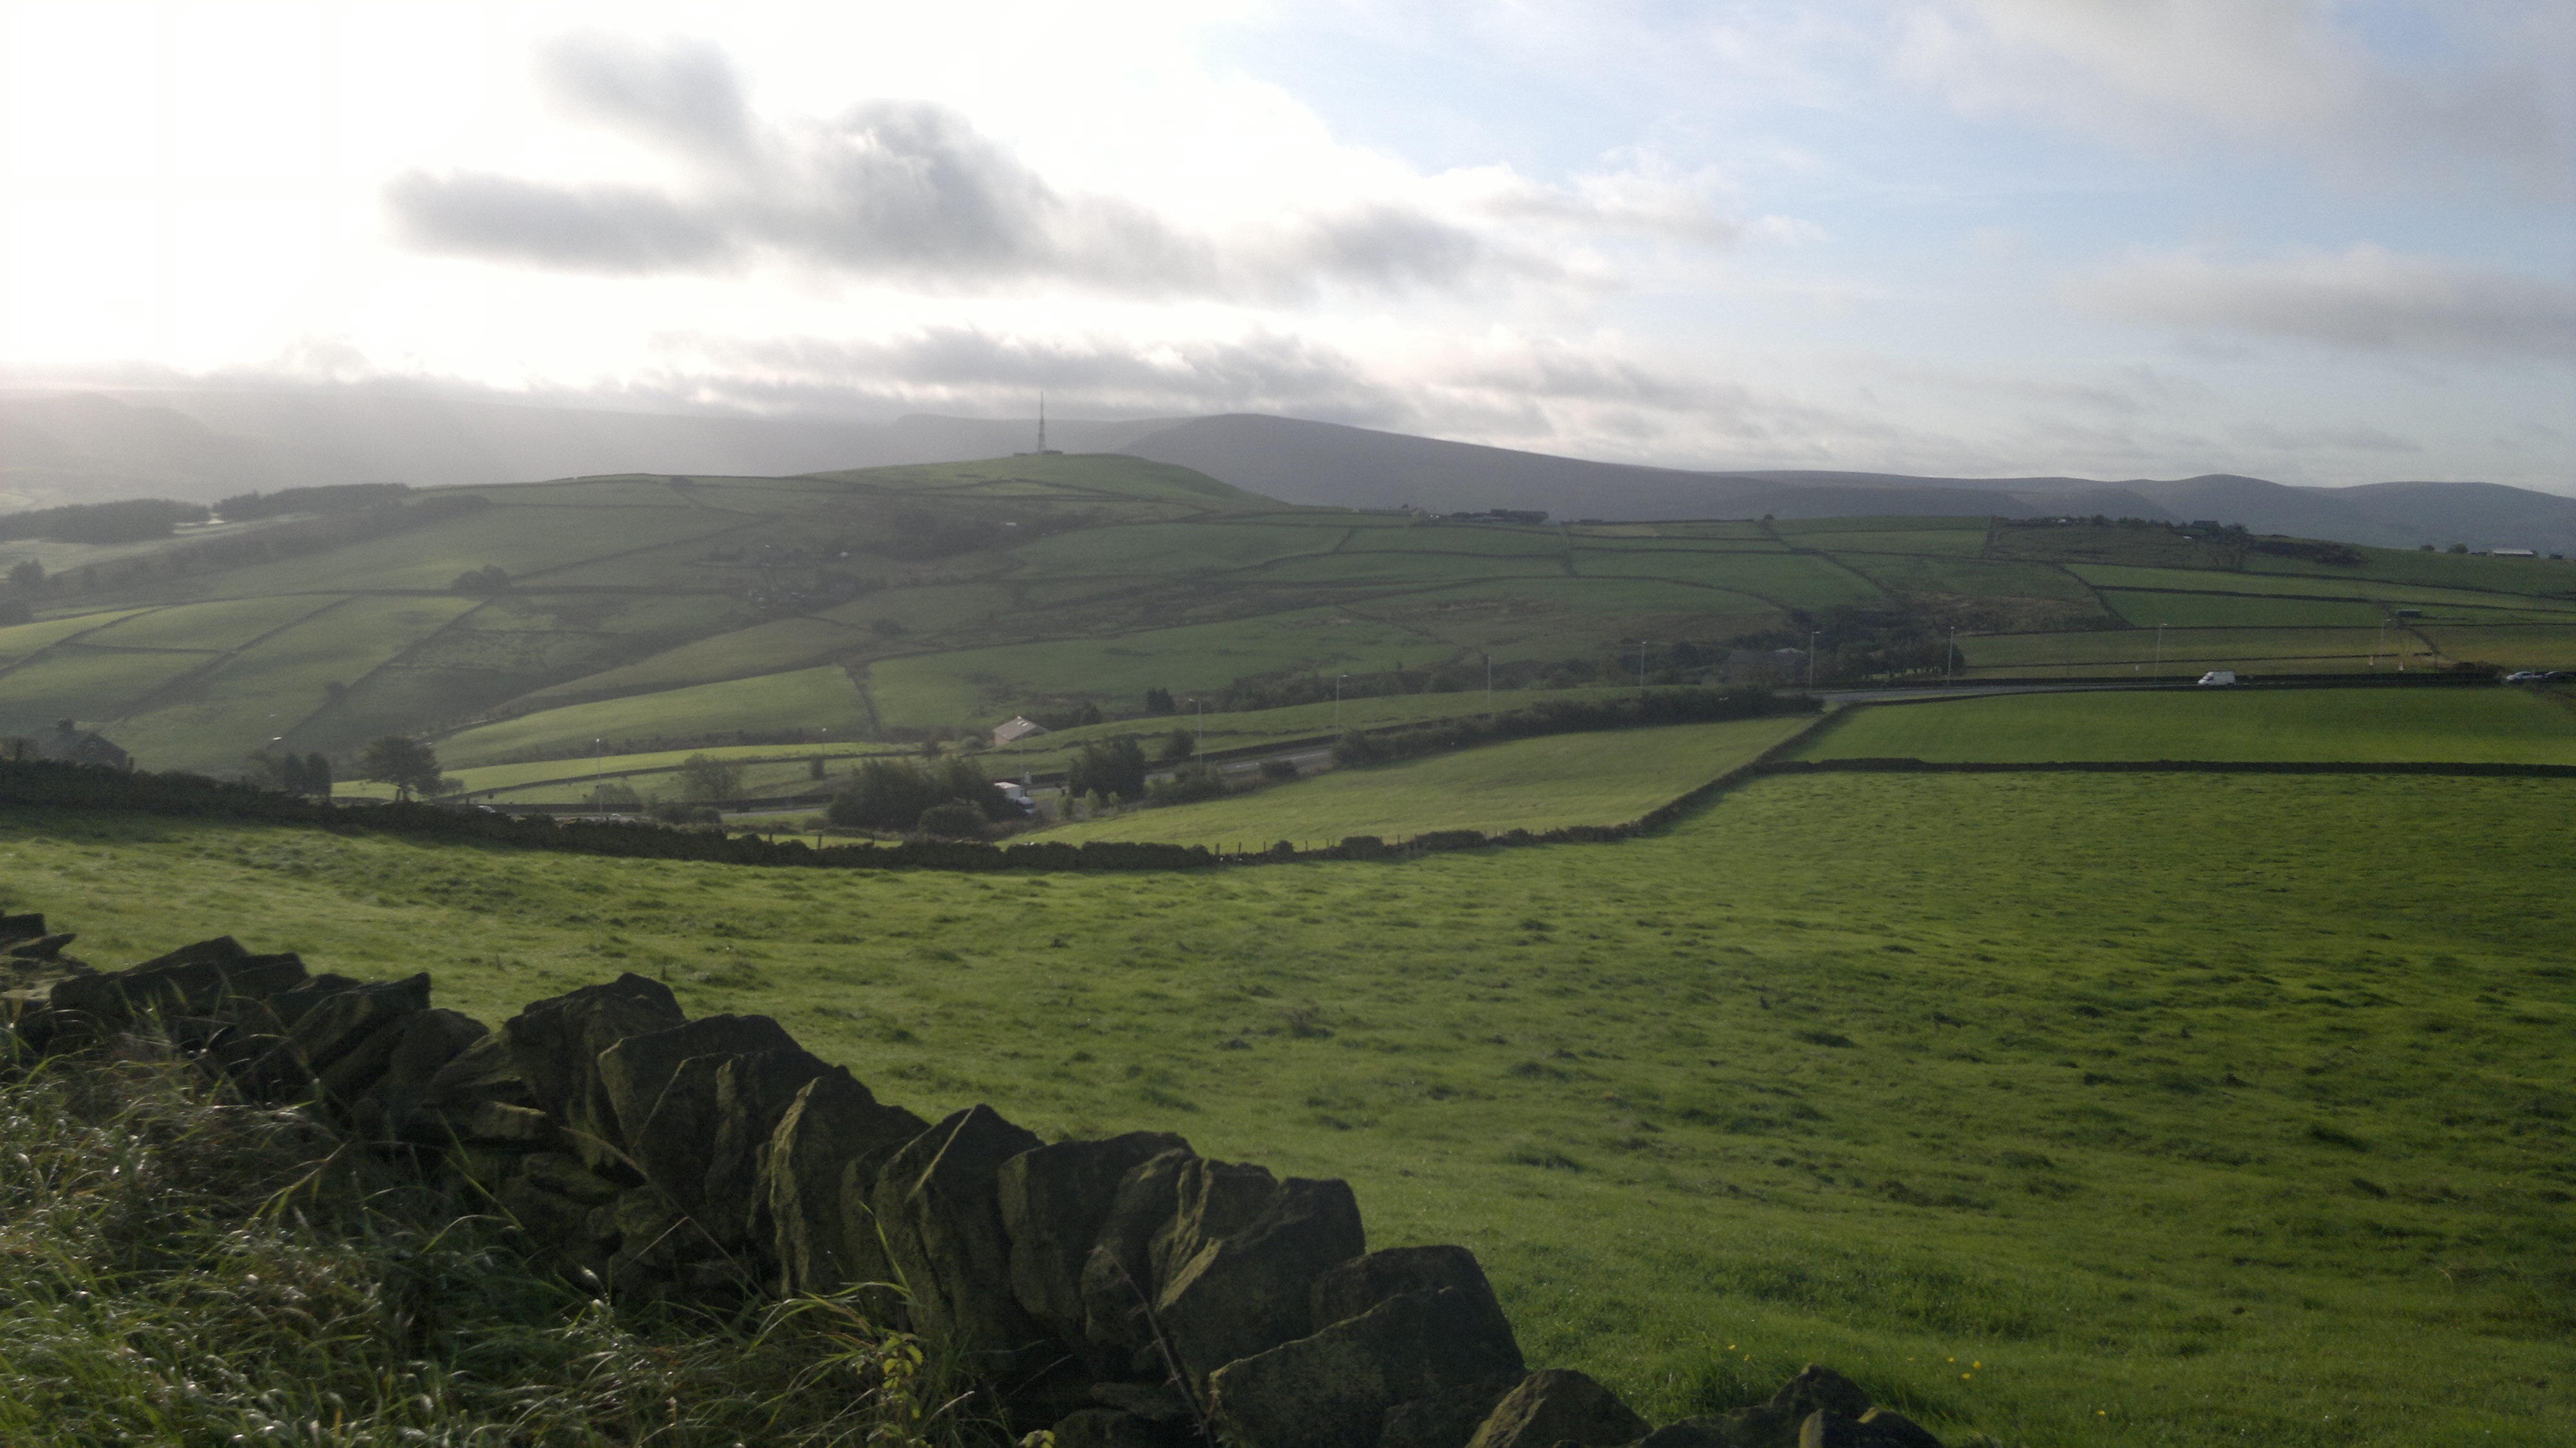
landscape, grass, mountain, field, farm, hill, valley, mountain range, pasture, reservoir, agriculture, highland, ridge, plain, grassland, plateau, fell, loch, rural area, mountainous landforms